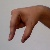
The image shows a hand gesture representing the letter 'Q' in Indian Sign Language.